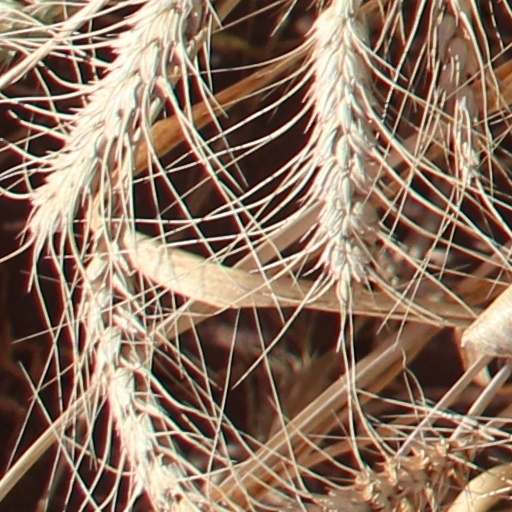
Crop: wheat